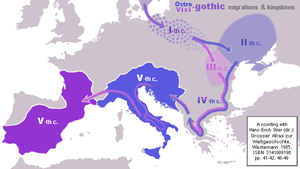
Les Royaumes goths désignent les différents emplacements en Europe du Nord, orientale, puis occidentale où se sont succédé en tant que tentatives de sédentarisation des colonnes de peuples en migration sous la souveraineté des Goths. On en trouve en Scandinavie, en Pologne, en Ukraine actuelles pendant l'Antiquité. L'Antiquité tardive, l'empire hunnique en plein acmé pousse les Goths à se séparer et à pactiser avec les Romains afin d'éviter l'assujettissement. Après la disparition de l'empire romain d'Occident, le Vᵉ siècle voit apparaître un royaume ostrogoth à Ravenne dans le nord de la péninsule Italique ainsi qu'un royaume wisigoth àToulouse puis Tolède dans les anciennes provinces romaines de Gaule et d'Hispanie. L'Hispanie a été la dernière terre dirigée par une aristocratie dominante provenant des Goths, les Balthes placés à la tête des Wisigoths, comme Léovigild Récarède Iᵉʳ, Receswinthe, etc. Leur Royaume se prolonge jusque vers le début du VIIIᵉ siècle.
Les Wisigoths ou Tervinges étaient un peuple germanique issu des Goths. Les Wisigoths sont ceux qui, migrant depuis la région de la mer Noire, s'installèrent vers 270-275 dans la province romaine abandonnée de Dacie, au sein de l'Empire romain, alors que les Ostrogoths s'installèrent, pour leur part, en Sarmatie. Les Wisigoths migrèrent à nouveau vers l'ouest dès 376 et vécurent au sein de l'Empire romain d'Occident, en Hispanie et en Aquitaine. Les Ostrogoths, eux, migrèrent aussi vers l'ouest, mais plus tard que les Wisigoths, et vécurent en Italie. Wisigoths et Ostrogoths sont classés dans la branche ostique des peuples germaniques. Après la chute de l'Empire romain d'Occident, les Wisigoths ont continué pendant près de 250 ans à jouer un rôle important en Europe occidentale. C'est l'un des peuples barbares les plus prestigieux d'Europe, tant par sa longue histoire et ses origines mythiques, que par les traces qu'il laissa longtemps dans les esprits.
L'expression migrations germaniques désigne l'ensemble des déplacements des peuples germaniques en Europe et au Maghreb du Bronze final au haut Moyen Âge. Ces migrations, relevant pour les plus anciennes de la Protohistoire, ont eu des conséquences déterminantes sur la formation de l'Histoire européenne.
Les Ostrogoths sont une confédération à dominante germanique qui apparaît dans l'Antiquité et poursuit son évolution jusqu'à l'Antiquité tardive. Ils font partie des Goths et apparaissent dans les bassins de la Vistule, puis du Dniepr et du Boug méridional, d'où ils sont évincés par les Huns, avant de ravager les Balkans pour finalement conquérir l'Italie sous le règne de Théodoric le Grand. Une petite minorité reste en Crimée.
Les Goths ou Gots sont un peuple germanique dont les deux branches, les Ostrogoths et les Wisigoths, engagées à maintes reprises dans des guerres contre et avec Rome pendant la période des grandes invasions de la fin de l'Antiquité, constituent au Vᵉ siècle en Europe occidentale leurs propres royaumes, qui s'effondreront respectivement en 553 et 711 sauf le nord de l'Espagne. L'origine des Goths est controversée. Au IIIᵉ siècle, formant un seul peuple, ils sont fixés dans la région des actuelles Ukraine et Biélorussie. Après un premier affrontement avec l'Empire romain dans le sud-est de l'Europe, ils se séparent en deux groupes : les Greutunges à l'est et les Tervinges à l'ouest, plus couramment désignés comme Ostrogoths et Wisigoths, c'est-à-dire Goths de l'est et de l'ouest respectivement.
Les Goths de Crimée étaient une ethnie gothe installée dans les régions situées au nord de la mer Noire, en particulier en Crimée. Constituant la moins puissante et la moins connue des principautés gothiques, elle subsiste sur le temps le plus long.
Le royaume wisigoth est un royaume germanique du haut Moyen Âge issu des grandes invasions et ayant existé de 418 à 720.
La recherche historique ancienne regroupait sous l’expression « invasions barbares » ou grandes invasions les mouvements migratoires des populations germaniques, hunniques et autres, à partir de l’arrivée des Huns dans l’Est de l’Europe centrale aux environs de 375 jusqu’à celles des Lombards en Italie en 568 et des Slaves dans l’Empire romain d’Orient en 577. Dans la recherche historique moderne, les différentes langues européennes ont renoncé au substantif « invasions » et à l’adjectif « barbares », préférant des expressions comme « migration des peuples » ou « période des migrations ». En français, on utilise encore, par conservatisme linguistique l’expression « invasions barbares », non avec une connotation péjorative mais en référence au barbaricum, mot par lequel les auteurs romains désignaient ce qui était hors de leur imperium ; de toute manière, les découpages historiques sont avant tout des conceptions de l’esprit et reposent sur des conventions.
Marseille, au haut Moyen Âge, connait d'abord un essor commercial et spirituel important, avant de décliner à partir de la conquête de la ville par Charles Martel à la fin du VIIIᵉ siècle.